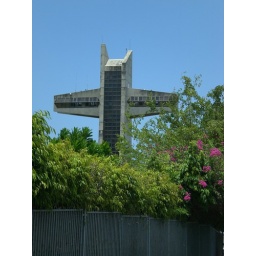
A big observation tower on a hill above the city